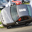
Label: automobile